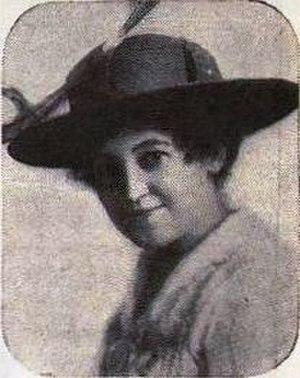
Emma Bell Clifton est une écrivaine, scénariste et actrice américaine. Née Emma Bell à Pittsburgh le 1ᵉʳ novembre 1874 et morte à Los Angeles, Californie le 3 août 1922.